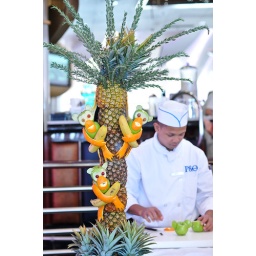
Fruit tree and monkeys with the master in action behind. Taken at the Cruise Fair inside The Pacific Dawn Cruise Liner.